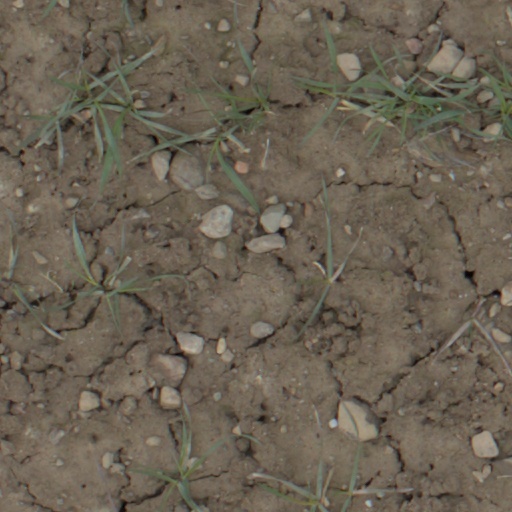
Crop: wheat